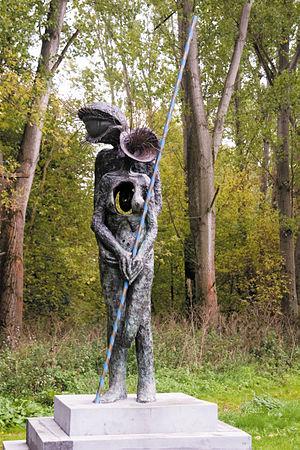
Lubo Kristek est un sculpteur, peintre et performer d’origine tchèque, qui a vécu dans l’Allemagne de l’Ouest à partir de 1968 jusqu’aux années 1990, une époque cruciale dans son évolution artistique.